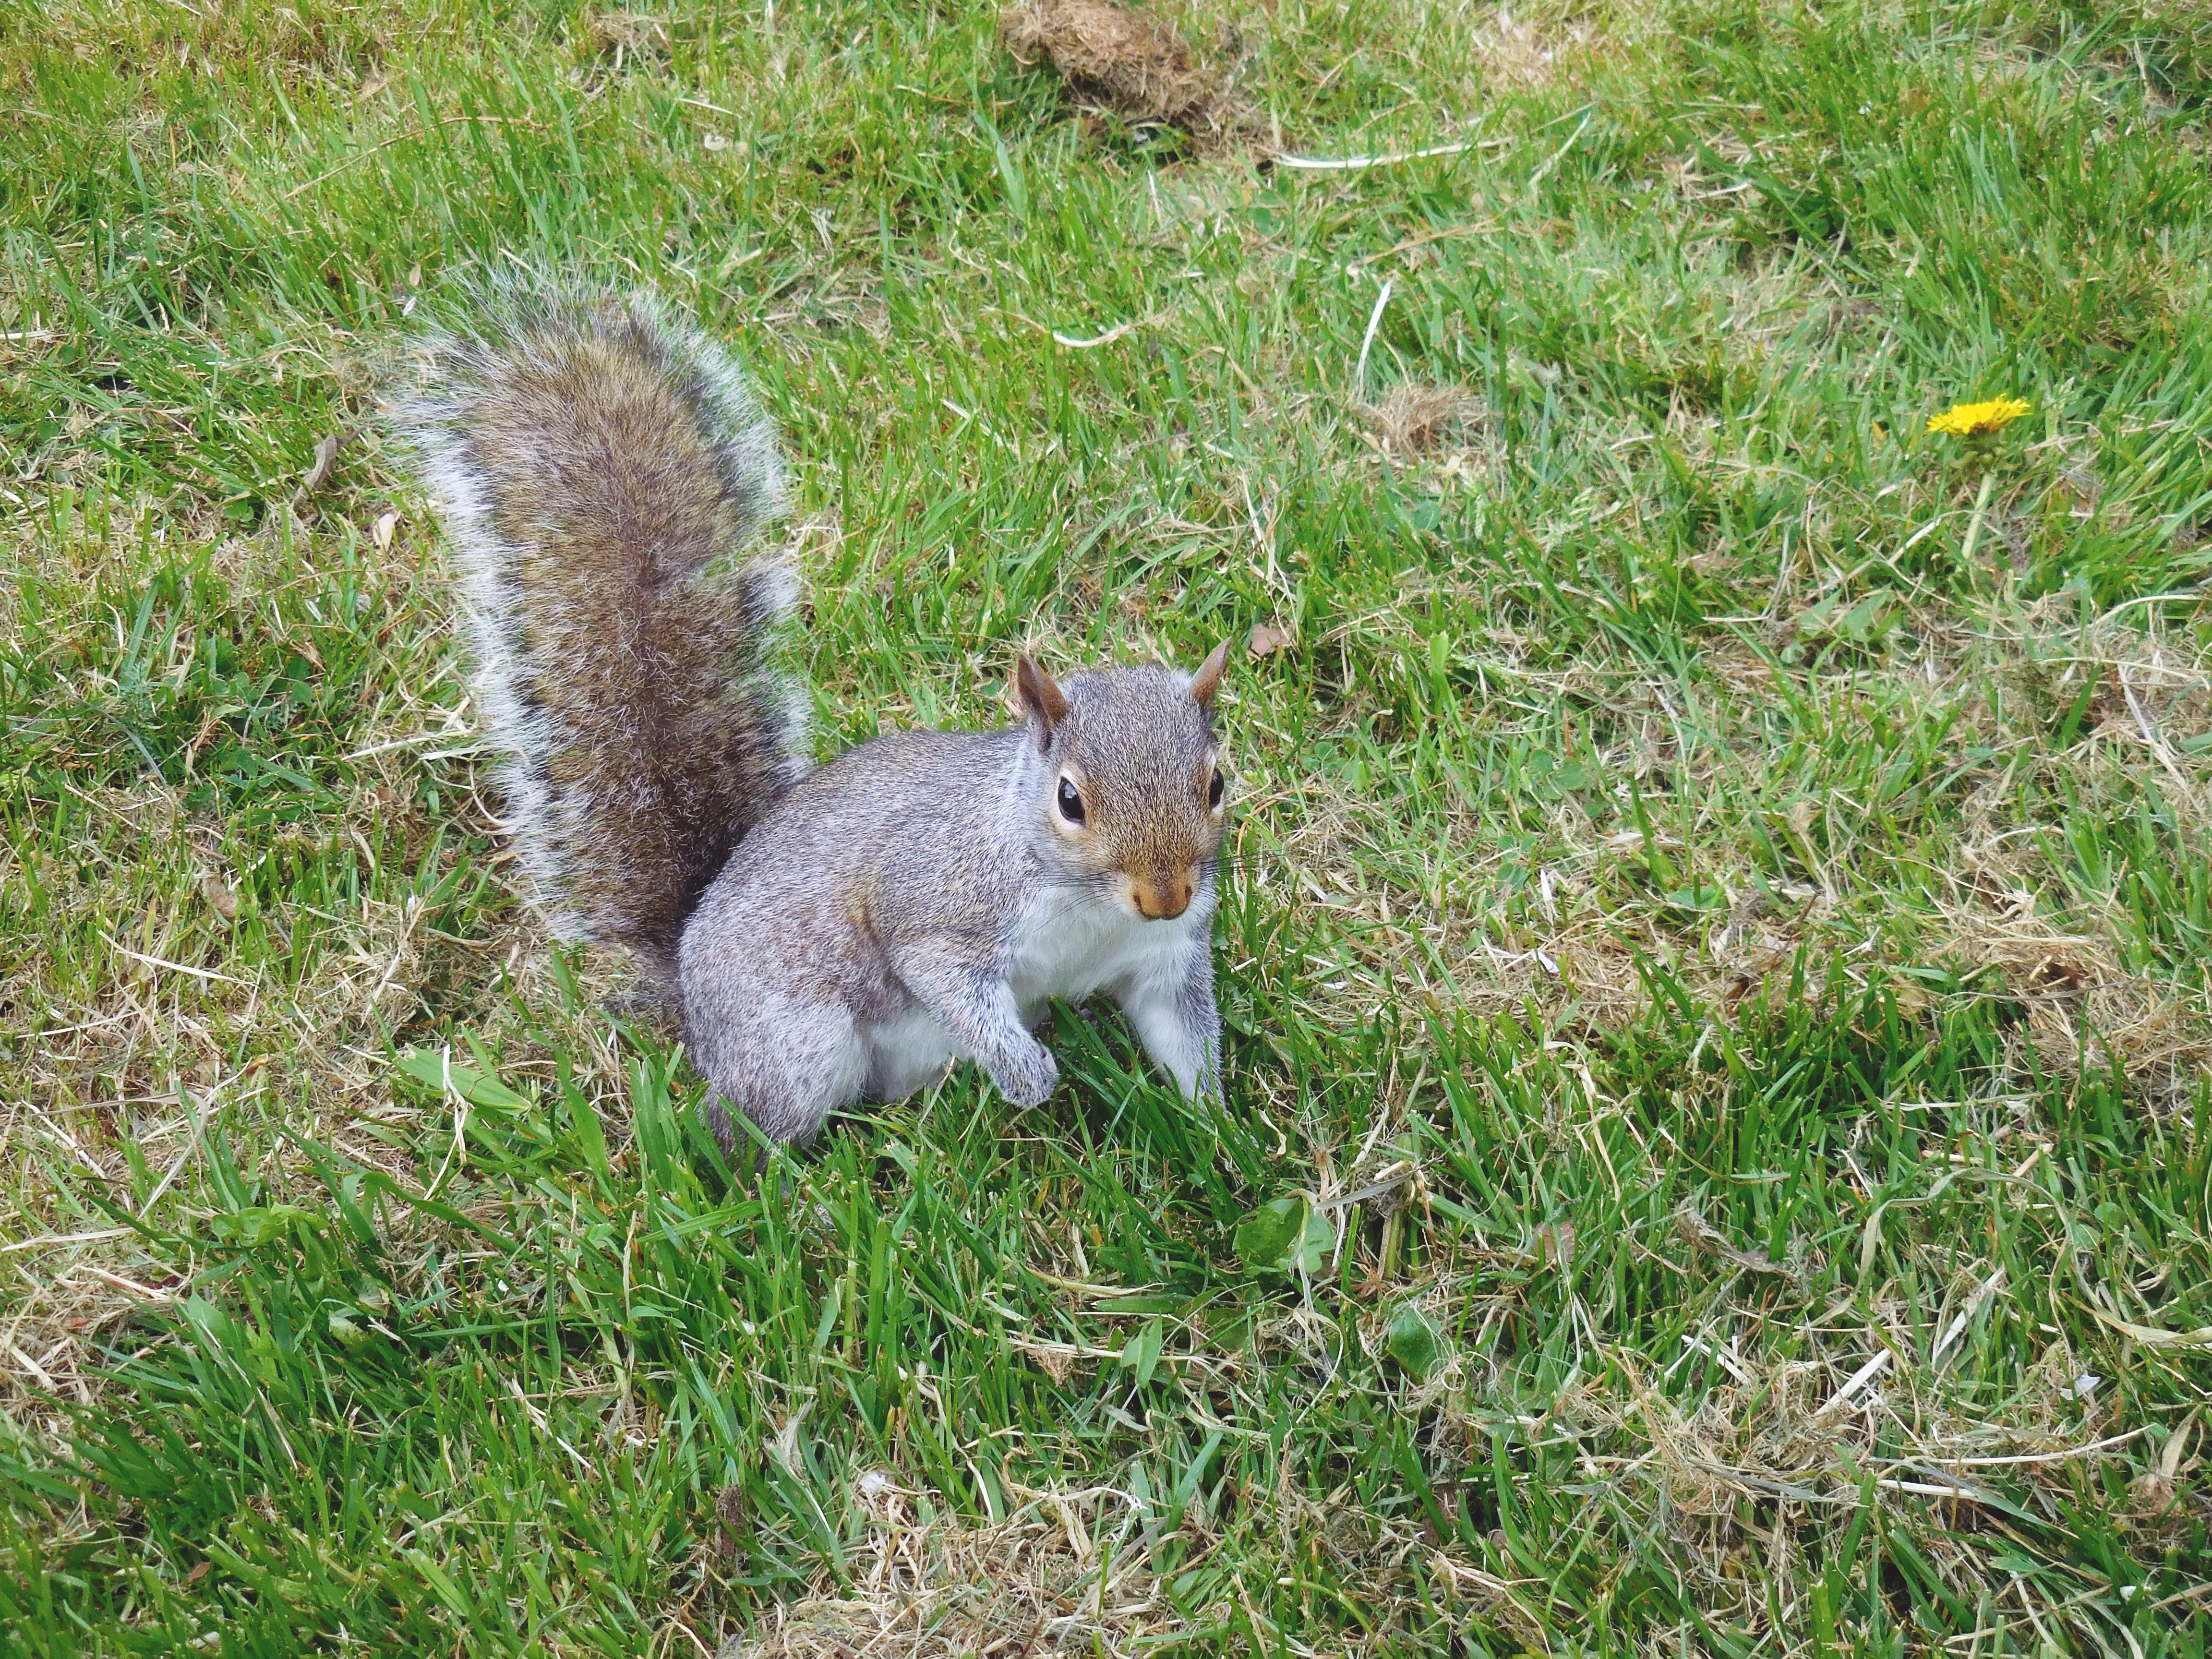
nature, forest, grass, outdoor, cute, wildlife, wild, fur, green, fluffy, natural, small, autumn, park, brown, mammal, squirrel, close, rodent, fauna, tail, animals, furry, vertebrate, creature, marmot, fox squirrel